Chiesa del Carmine, Messina

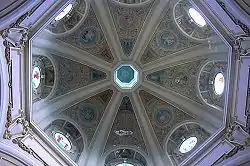
Inside of the dome

The interior, in the shape of a Greek cross with side chapels, is decorated with polychrome marble and pink marble columns topped with carved capitals. The dome of the church, octagonal, has a circular window on each side and is surmounted by a square lantern. The central compartment has an octagonal shape and is covered by a dome that is in line with Via Nicola Fabrizi and Corso Cavour, to whom all the building, seen from a distance, gives the impression of a terminal point. The church has seven chapels. On the main altar is an eighteenth-century statue depicting the Madonna of Carmel, with the Infant Jesus in her arms, in the act of turning the holy scapular to St. Simon Stock.